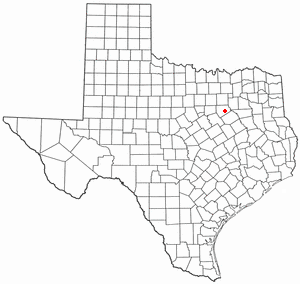
La ville américaine d’Ennis est située dans le comté d’Ellis, dans l’État du Texas. Lors du recensement de 2010, sa population s’élevait à 18 513 habitants.